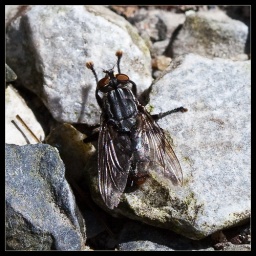
I have apple trees in my driveway and the animals and insects love to eat the ones that get run over.